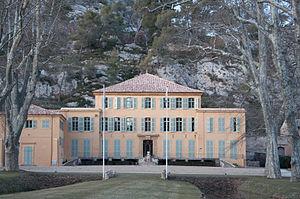
Société du Canal de Provence, Le Tholonet, France.
La liste des châteaux et bastides des Bouches-du-Rhône recense de manière non exhaustive les mottes castrales ou château de terre, les châteaux, château fort ou château de plaisance, les châteaux viticoles, les maisons fortes, les bastides bourgeoises situés dans le département français des Bouches-du-Rhône. Il est fait état des inscriptions et classements au titre des monuments historiques.
Le canal de Provence est un ensemble d'ouvrages hydrauliques qui participe à la desserte, principalement en eau brute, captée dans le Verdon, de 110 communes des Bouches-du-Rhône et du Var dont Aix-en-Provence, Marseille, Toulon, soit une population totale de plus de 2 000 000 d'habitants. Il permet d'irriguer 70 000 hectares de terres agricoles et alimente plus de 8 000 sites industriels de la région.
Mary Frances Kennedy Fisher, mieux connue sous la signature M. F. K. Fisher, née Mary Frances Kennedy le 3 juillet 1908 à Albion, au Michigan, et morte le 22 juin 1992 à Glen Ellen, en Californie, est une femme de lettres et traductrice américaine, spécialiste de la gastronomie.